Oil platform

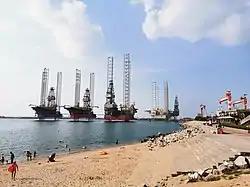
Jackup rigs in Longkou, China

These platforms are built on concrete or steel legs, or both, anchored directly onto the seabed, supporting the deck with space for drilling rigs, production facilities and crew quarters. Such platforms are, by virtue of their immobility, designed for very long term use (for instance the Hibernia platform). Various types of structure are used: steel jacket, concrete caisson, floating steel, and even floating concrete. Steel jackets are structural sections made of tubular steel members, and are usually piled into the seabed. To see more details regarding design, construction and installation of such platforms refer to: and.